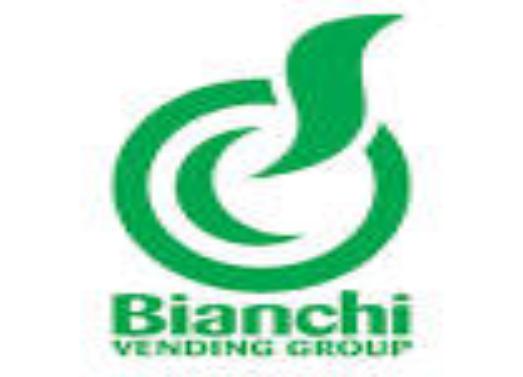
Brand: bianchi
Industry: Transportation